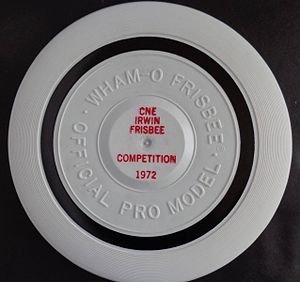
Walter Frederick Morrison / Den moderne frisbee
Wham-O's professionelle Frisbee fra et canadisk mesterskab i 1972
Walter "Walt" Frederick "Fred" Morrison var en amerikansk iværksætter, der er kendt som frisbee'ens opfinder.